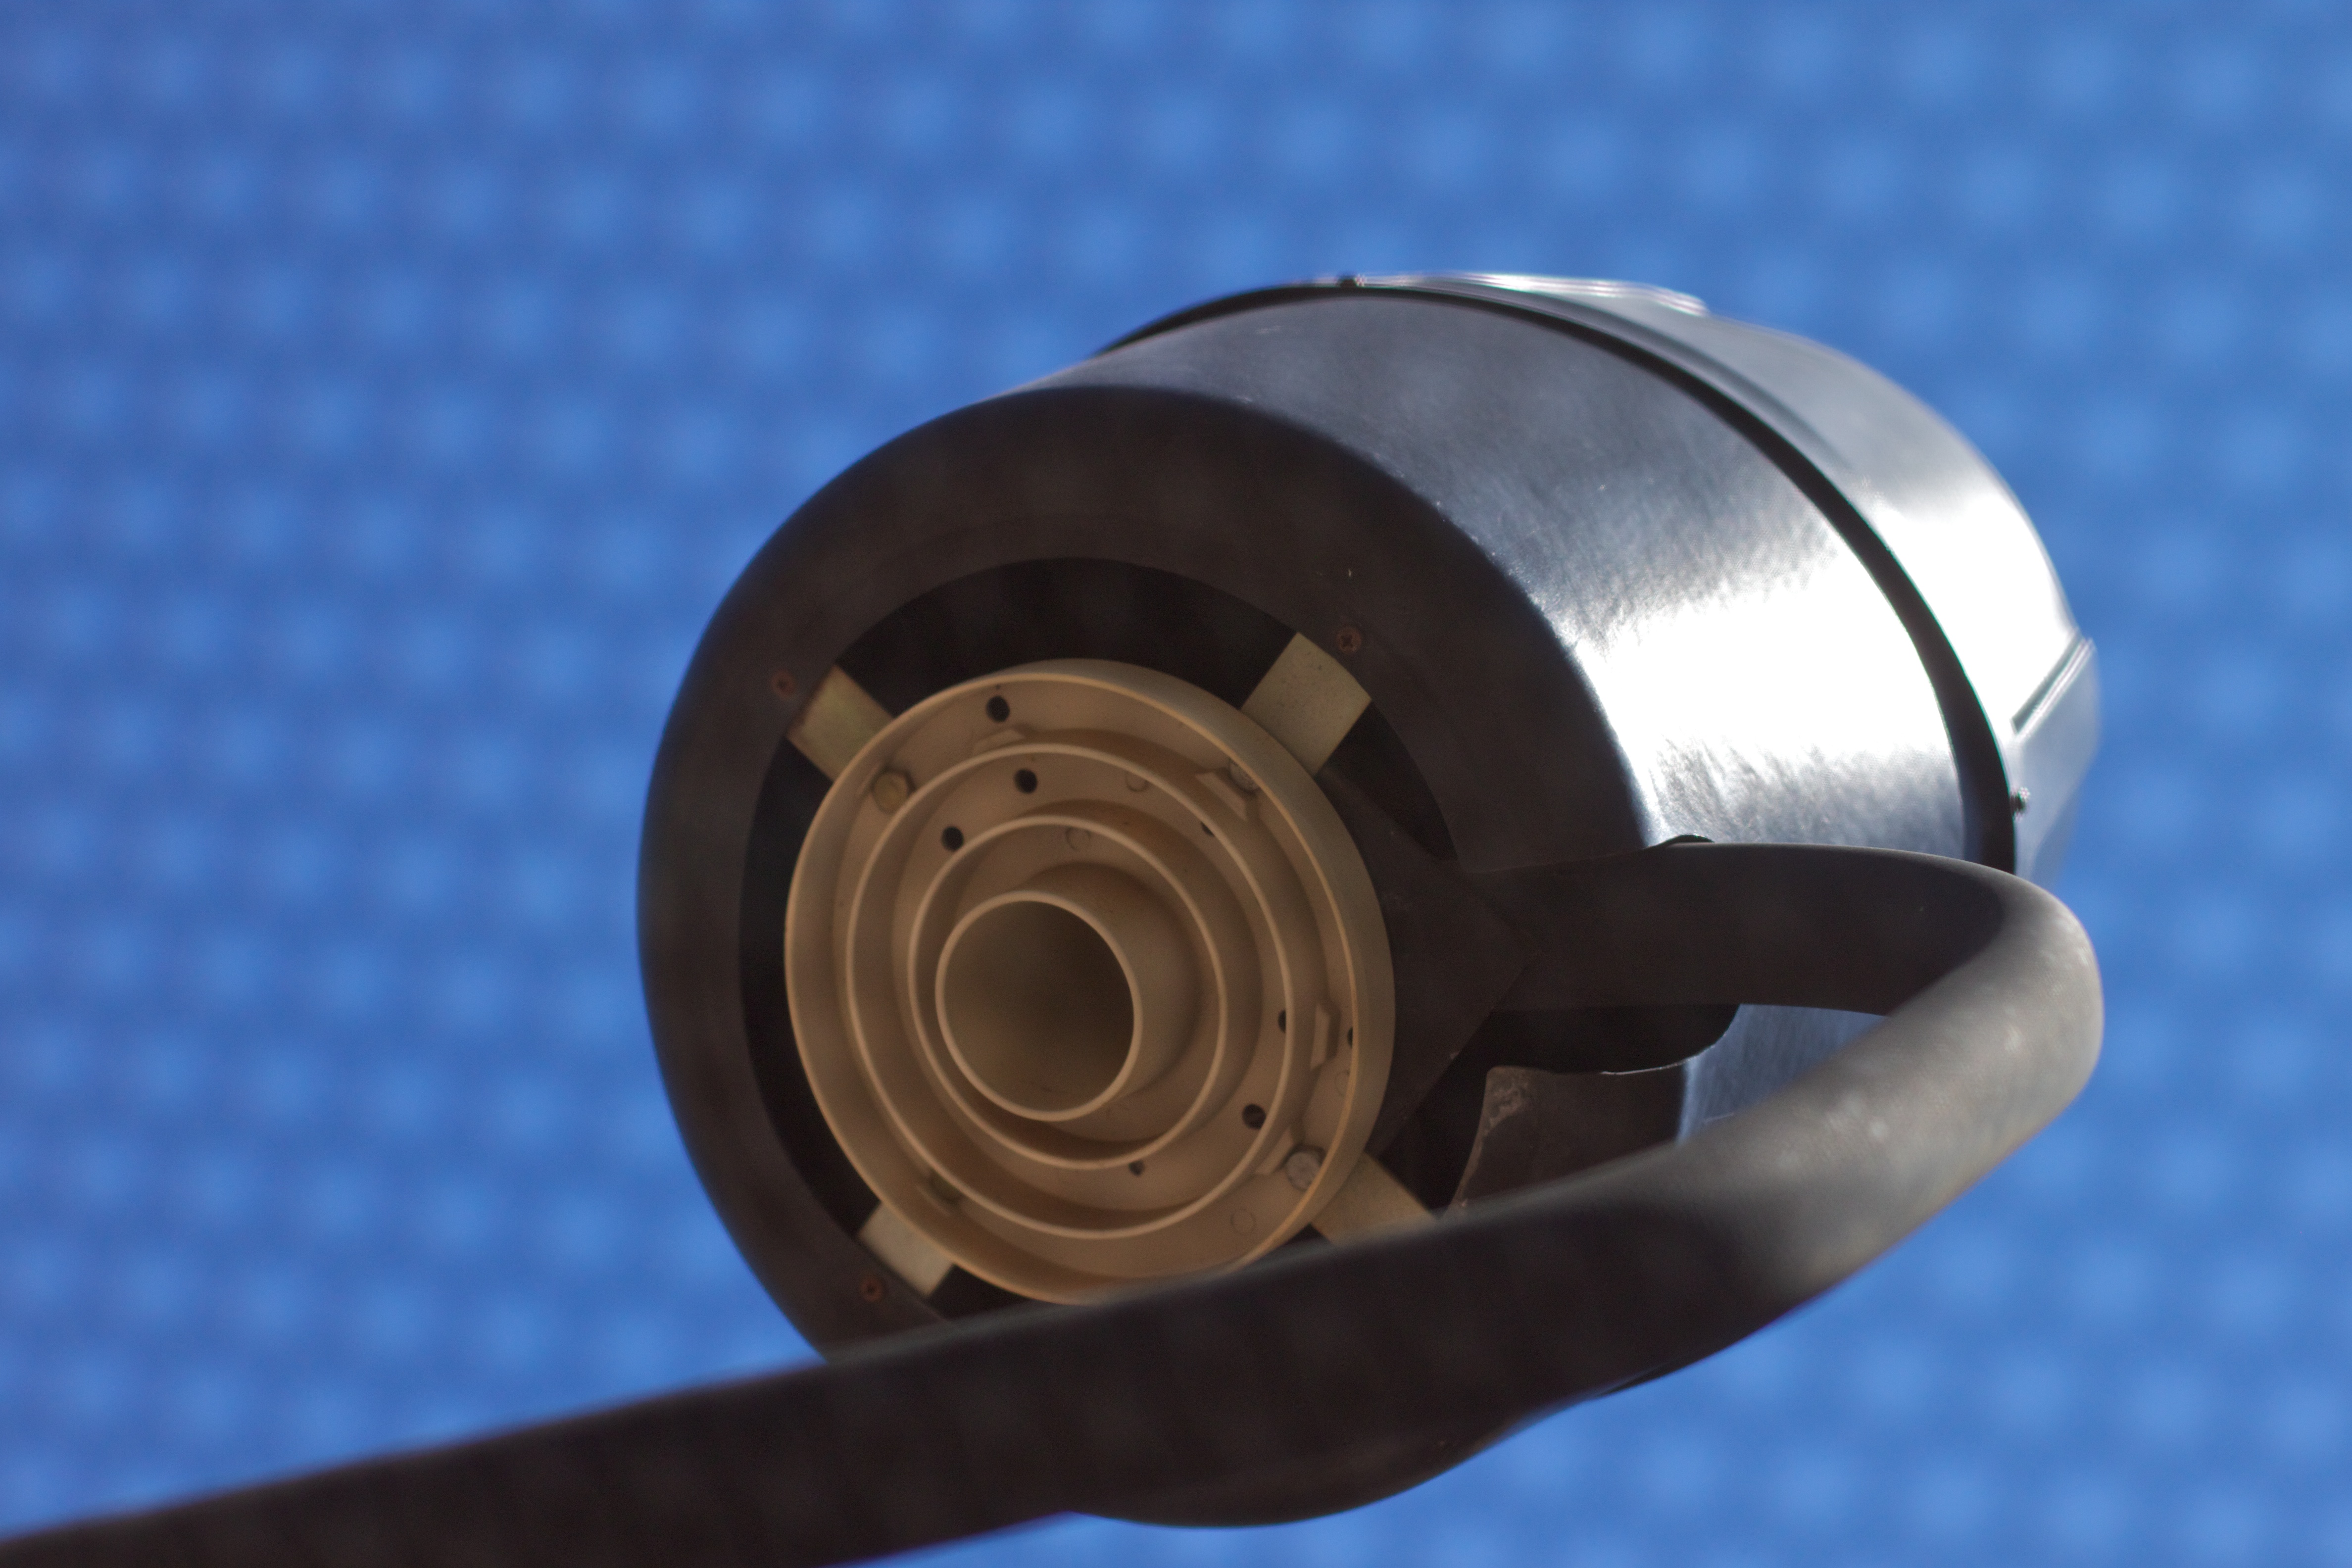
wheel, satellite, product, 2011365, aircraft engine